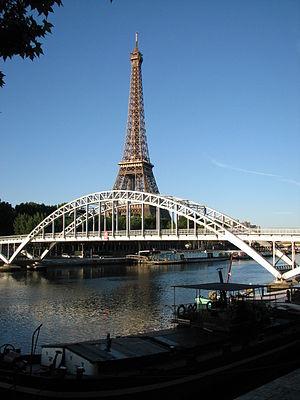
La passerelle Debilly et la tour Eiffel vue depuis la rive droit, en amont de la passerelle.
Cette liste de ponts de France présente une liste de ponts remarquables de France, tant par leurs caractéristiques dimensionnelles, que par leur intérêt architectural ou historique.